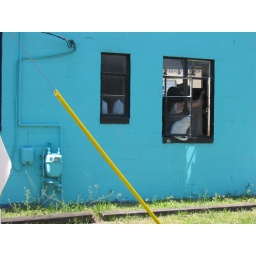
cat and chick in a window behind a business